Spencer Smith (musician)

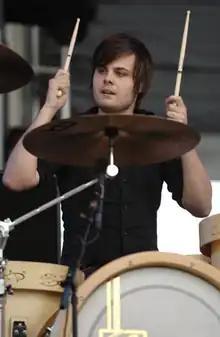
Spencer performing with Panic! at the Disco in 2006.

Spencer Smith was the drummer for American rock band Panic! at the Disco, formed in 2004. Fall Out Boy bassist Pete Wentz discovered the band through the Internet and quickly signed them to his Decaydance Records label before the band had even played a single show. Smith has played the percussion parts on the band's first four studio albums, "A Fever You Can't Sweat Out" (2005), "Pretty. Odd." (2008), "Vices & Virtues" (2011) and "Too Weird to Live, Too Rare to Die!" (2013). "A Fever You Can't Sweat Out" has sold over two million units worldwide, spurred on by the lead single "I Write Sins Not Tragedies" which became the band's second most successful song, reaching #7 on the US "Billboard" Hot 100 chart and becoming the band's mainstream breakthrough so early in their career. The 2008 album "Pretty. Odd." debuted at #2 on the "Billboard" 200, however it was less widely received in comparison to "Fever" and quickly fell off the charts.